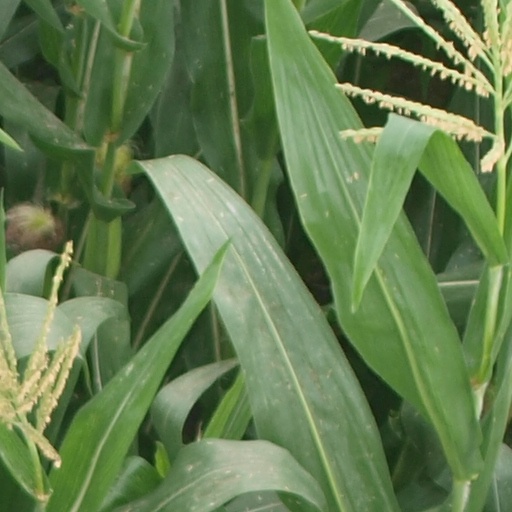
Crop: maize; corn